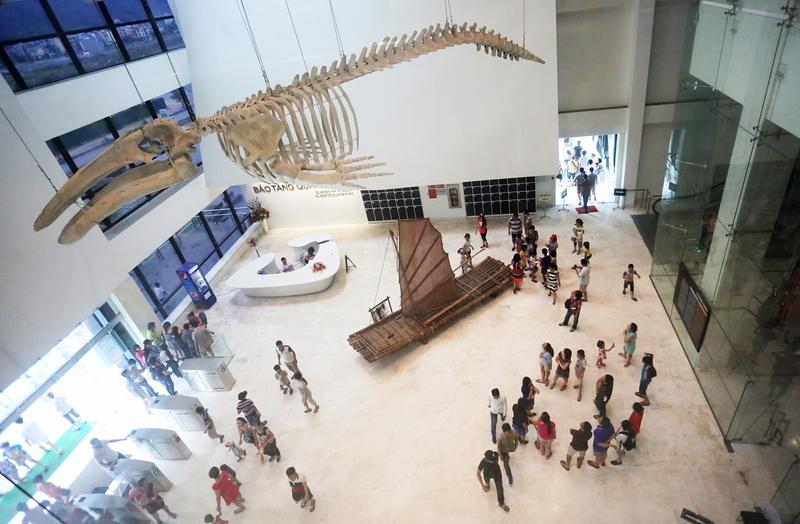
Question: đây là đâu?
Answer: đây là bảo tàng